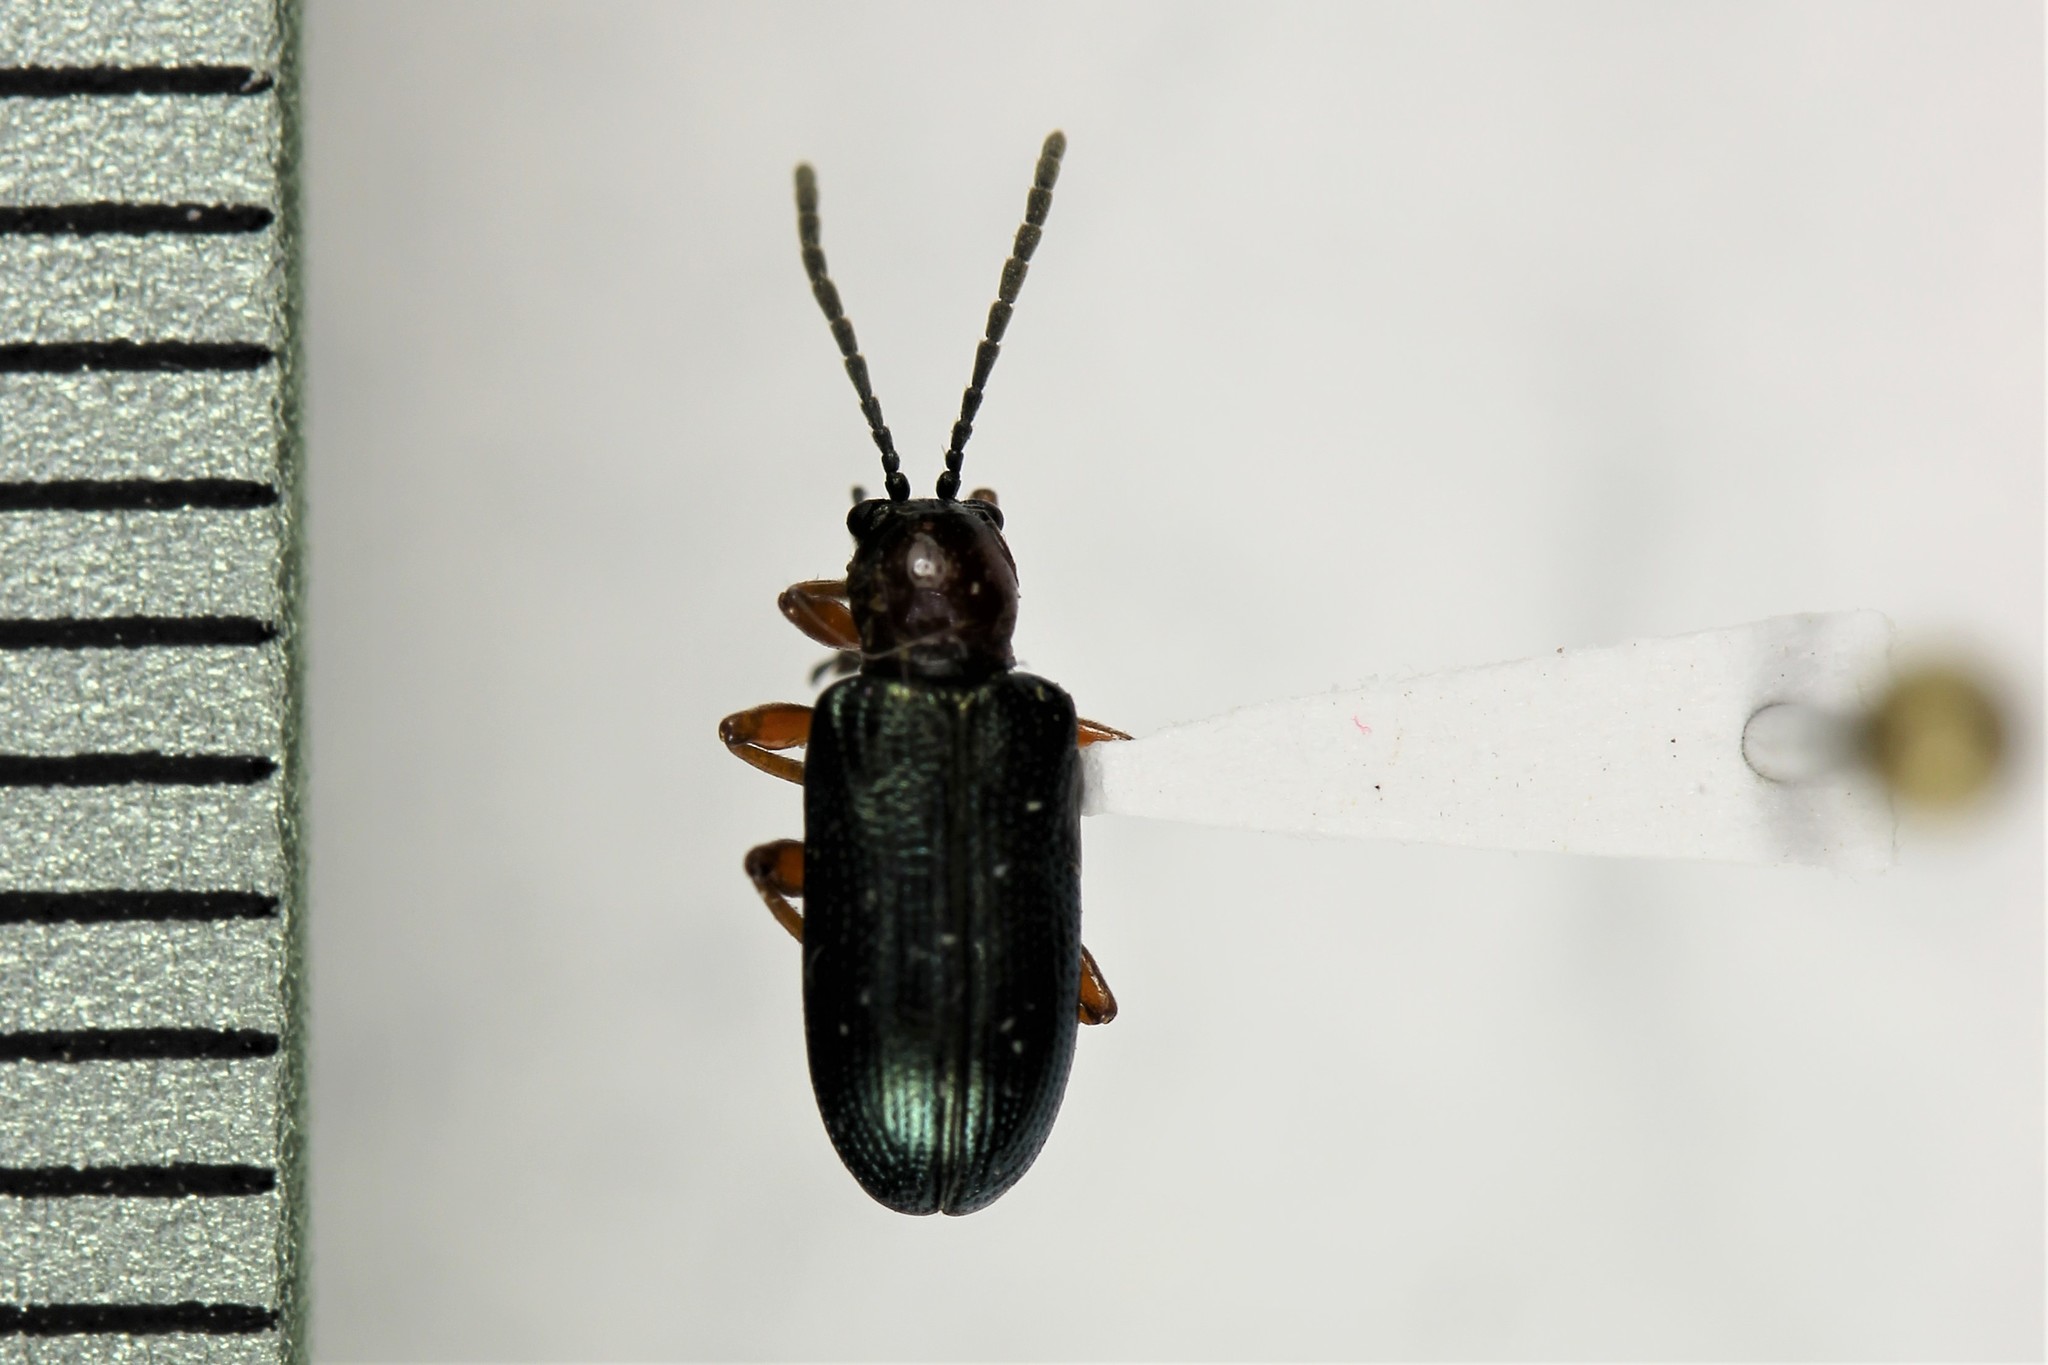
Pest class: cereal_leaf_beetle